Tied-arch bridge

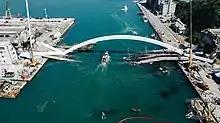
The collapsed Nanfang'ao Bridge in Yilan County, Taiwan, Republic of China.

Usually, for a single span, two tied-arches are placed in parallel alongside the deck, so the deck lies in between the arches. "Axial tied-arch" or "single tied-arch" bridges have at most one tied-arch per span that is usually centered in the middle of the bridge deck. An example for this is "Hoge Brug" in Maastricht. Since it has hinged hangers it might also classify as a Nielsen bridge who held a patent on tied-arch bridges with hinged hangers from 1926.